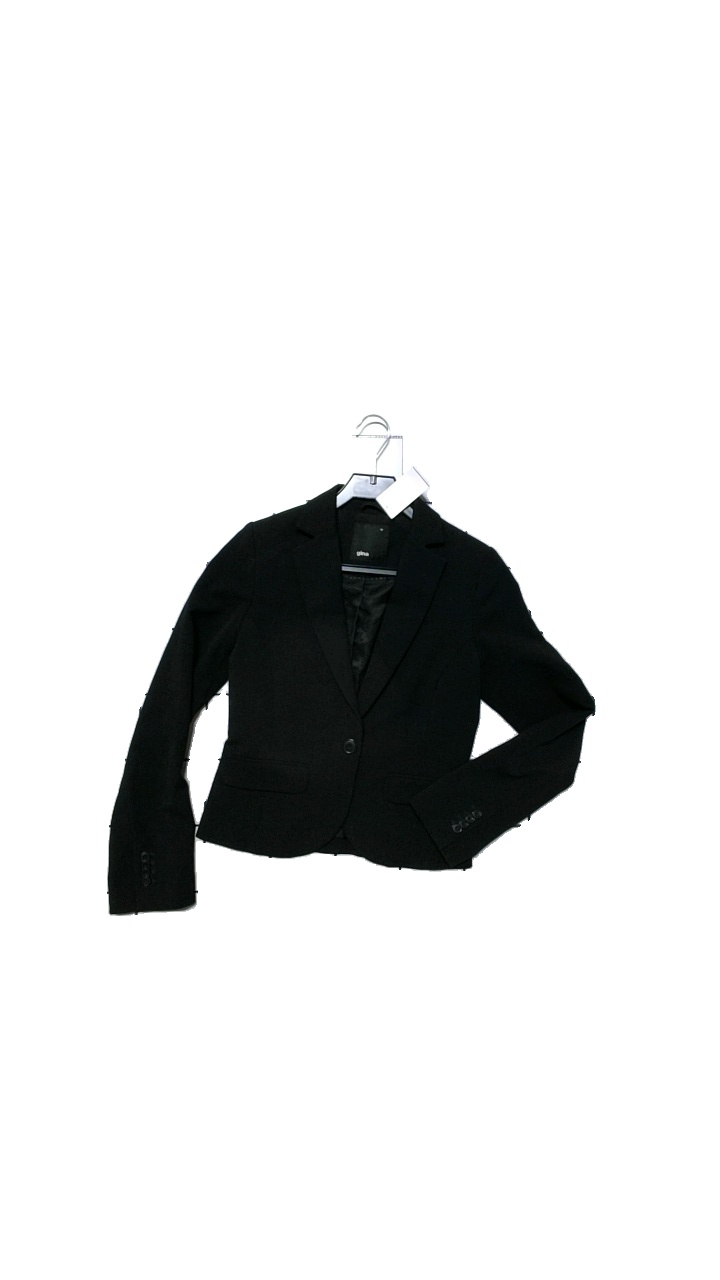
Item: Blazer (Ladies)
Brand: Gina Tricot
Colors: Black
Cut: Regular
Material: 62%Polyester,33%Viscos,5%Spandex
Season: All
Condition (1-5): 3
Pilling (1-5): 3
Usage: Reuse
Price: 100-150